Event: Nepal Earthquake
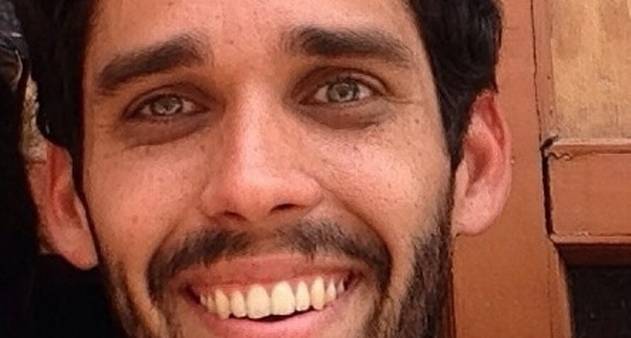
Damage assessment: no_damage